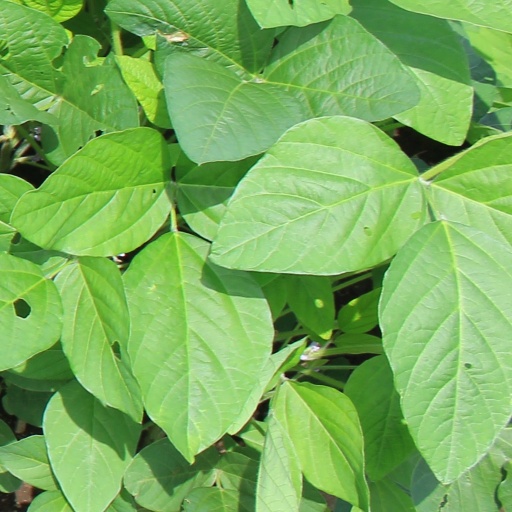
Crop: soybean